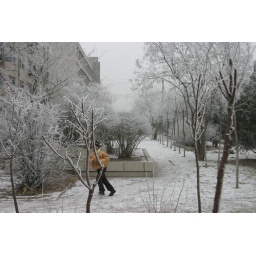
that kid running away was peeing in the bush, i just missed snapping him weeing all over the tree